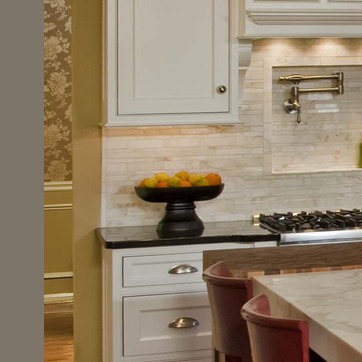
Material: food